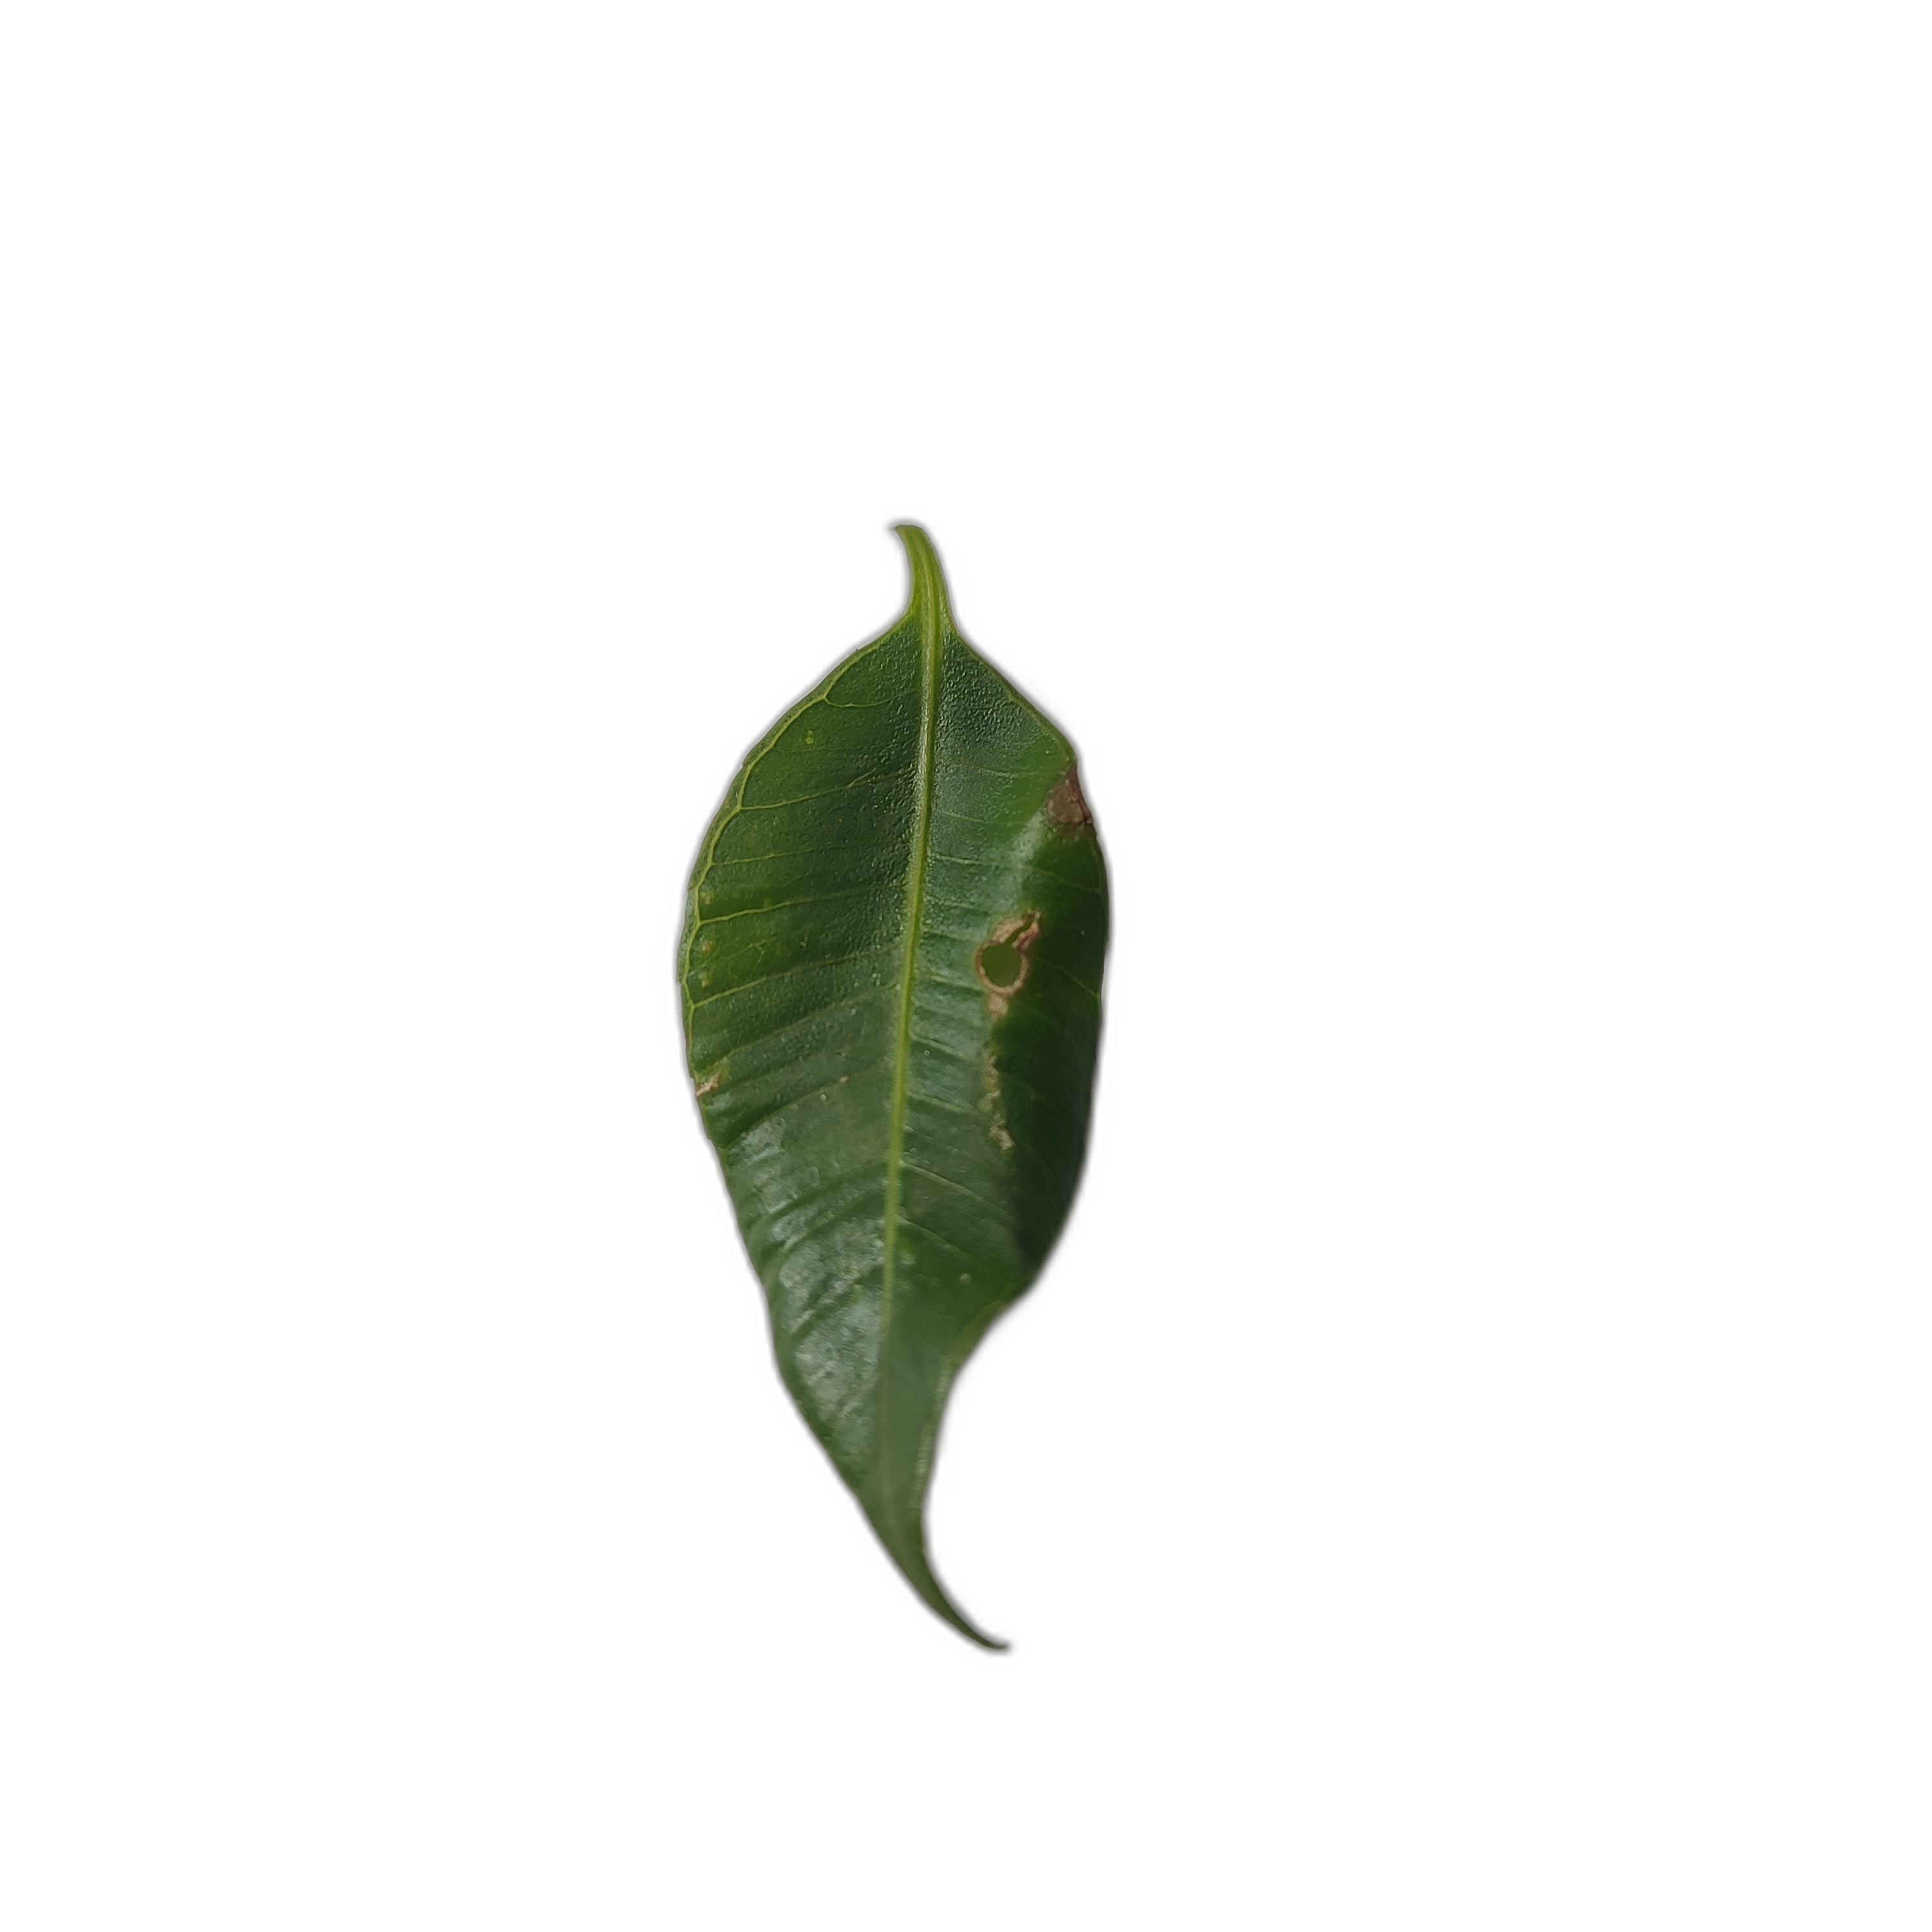
Label: healthy